1995 Intercontinental Cup

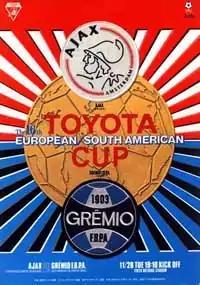
Match programme cover

The 1995 Intercontinental Cup was an association football match played on 28 November 1995 between Ajax, winners of the 1994–95 UEFA Champions League, and Grêmio, winners of the 1995 Copa Libertadores. The match was played at the National Stadium in Tokyo. It was Ajax's second appearance into the competition, after the victory in 1972; moreover, Ajax declined to play in 1971 and 1973, being replaced by Panathinaikos and Juventus respectively. It was Grêmio's second appearance as well, after the victory in 1983.